2012 Giro d'Italia, Stage 1 to Stage 11

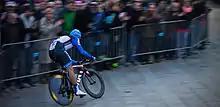
Alex Rasmussen was the highest-placed Danish rider in the opening stage, placing third behind Taylor Phinney and Geraint Thomas.

Navardauskas' stay at the head of the stage classification was eventually ended by 's Manuele Boaro, who had placed in the top ten in individual time trials of both Tirreno–Adriatico and the Tour de Romandie, having set the quickest time to the intermediate point and eventually continued the pace to the end of the stage, recording a time of 10' 41". Geraint Thomas was next to the line for , and went six seconds below the time of Boaro, but both were eventually eclipsed by 's Taylor Phinney, the 2010 world under-23 time trial champion. Thomas had held the advantage at midpoint by one second, but an impressive second half of the course turned a deficit into an eventual stage-winning margin of nine seconds. Thus Phinney, who later stated that it had been a dream to win the jersey, became only the third American rider to wear the leader's "maglia rosa" after Andrew Hampsten in 1988 and Christian Vande Velde in 2008. Phinney and Thomas were safe from further challenges, but Alex Rasmussen and 's Gustav Larsson both broke into the top five later on, recording times of 10' 39" and 10' 48" respectively. Further back, 's Roman Kreuziger recorded the best time of the overall contenders, with a time of 11' 02" good enough for 28th position in the stage results. Ivan Basso and Joaquim Rodríguez set times within ten seconds of Kreuziger in their disadvantageous discipline; although they both gained a 20-second advantage over pair Damiano Cunego and Michele Scarponi.